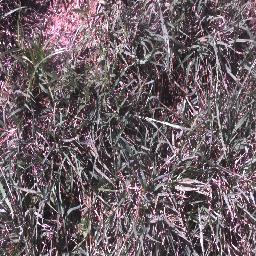
Label: negative